Temple C (Selinus)

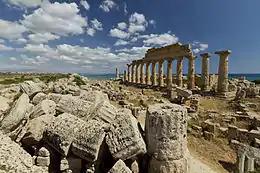
Temple C in Selinunte

Temple C at Selinus (Sicily), is a Greek temple of Magna Graecia in the Doric style. It was one of the most ancient of the temples at Selinus, having probably been built on the acropolis a little after the middle of the sixth century BC, although its dating is controversial. The temple was the object of archaeological research in the nineteenth century and beginning of the twentieth century and later the remains of a long stretch of the northern colonnade received anastylosis (reconstruction using the original material) in 1929.